Malmö IP

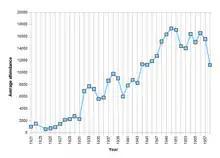
A graph showing Malmö FF's average attendances at Malmö IP between 1921 and 1958

Despite the exit of Malmö FF and IFK Malmö, Malmö IP continued to host less football, albeit in a less prominent capacity. The two major clubs continued to use the ground for friendlies and pre-season fixtures. Less prominent clubs such as Malmö BI and IF Allians played at the stadium in lower divisions, mainly in the third and fourth tiers of Swedish football. Malmö BI moved to the Rosengård area in 1973, and IF Allians later moved to Kronprinsen. Ice hockey club Malmö FF Ishockey, who had played on a rink at Malmö IP since their founding in 1947, moved to the new Malmö Isstadion in 1970. Hockey games at Malmö IP during the 1960s attracted crowds of around 2,500. Team handball, which had been played at the tennis hall across the road from the main ground from the 1930s, endured until 1964, when the handball divisions of Malmö BI, IFK Malmö and Malmö FF moved to the new Baltiska hallen at Stadionområdet, near Malmö Stadion.